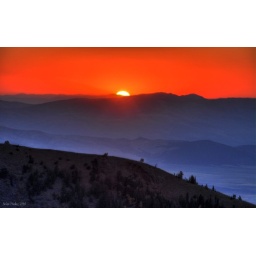
Fall Sunset as the sun dips down over the raft river mountains near Park Valley Utah